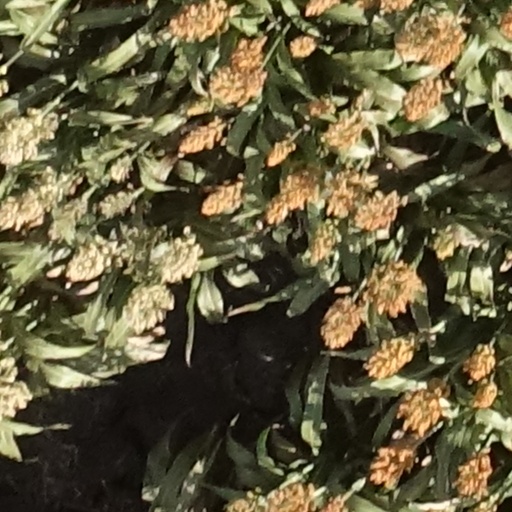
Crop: sorghum